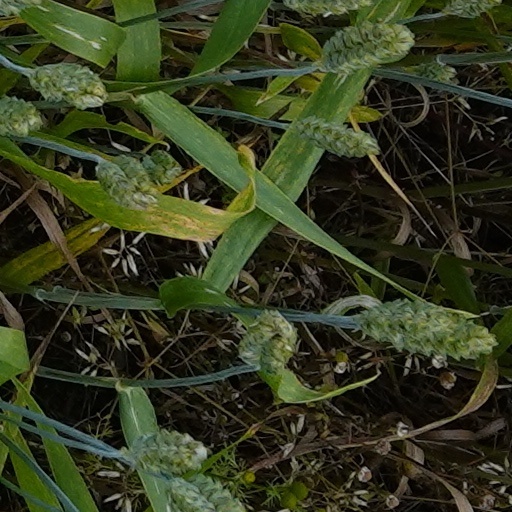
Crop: wheat